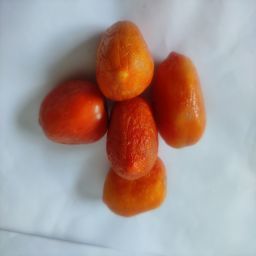
Crop: Tomato
Quality: Old